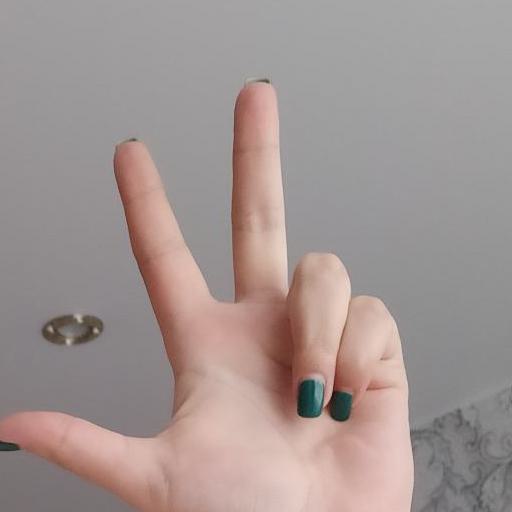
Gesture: three2